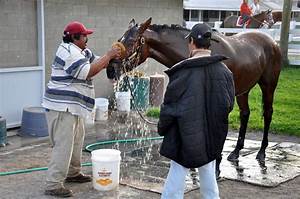
Label: cavallo